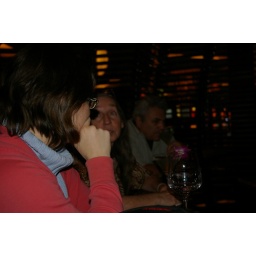
satatma, deanna &amp;amp; ted inside hachi at the red rock in las vegas